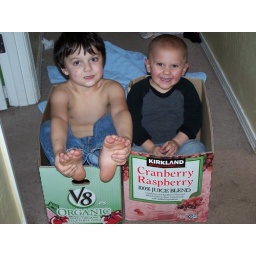
Silly boys sitting in the Costco boxes.